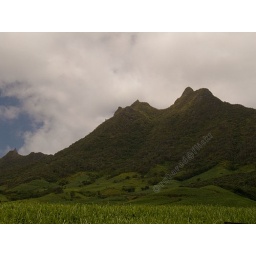
Bambous mountain seen from the base in the sugar cane fields near Bell Rive village